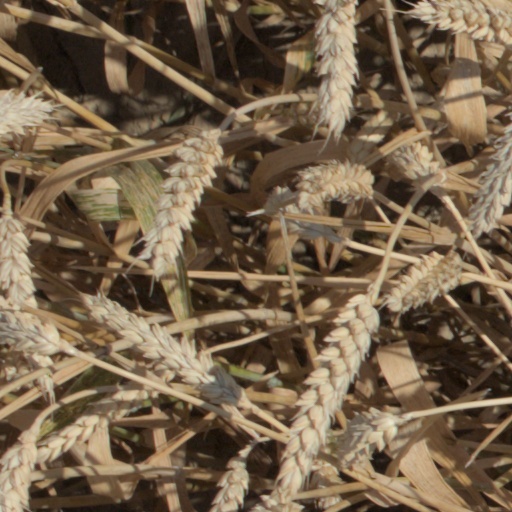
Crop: wheat